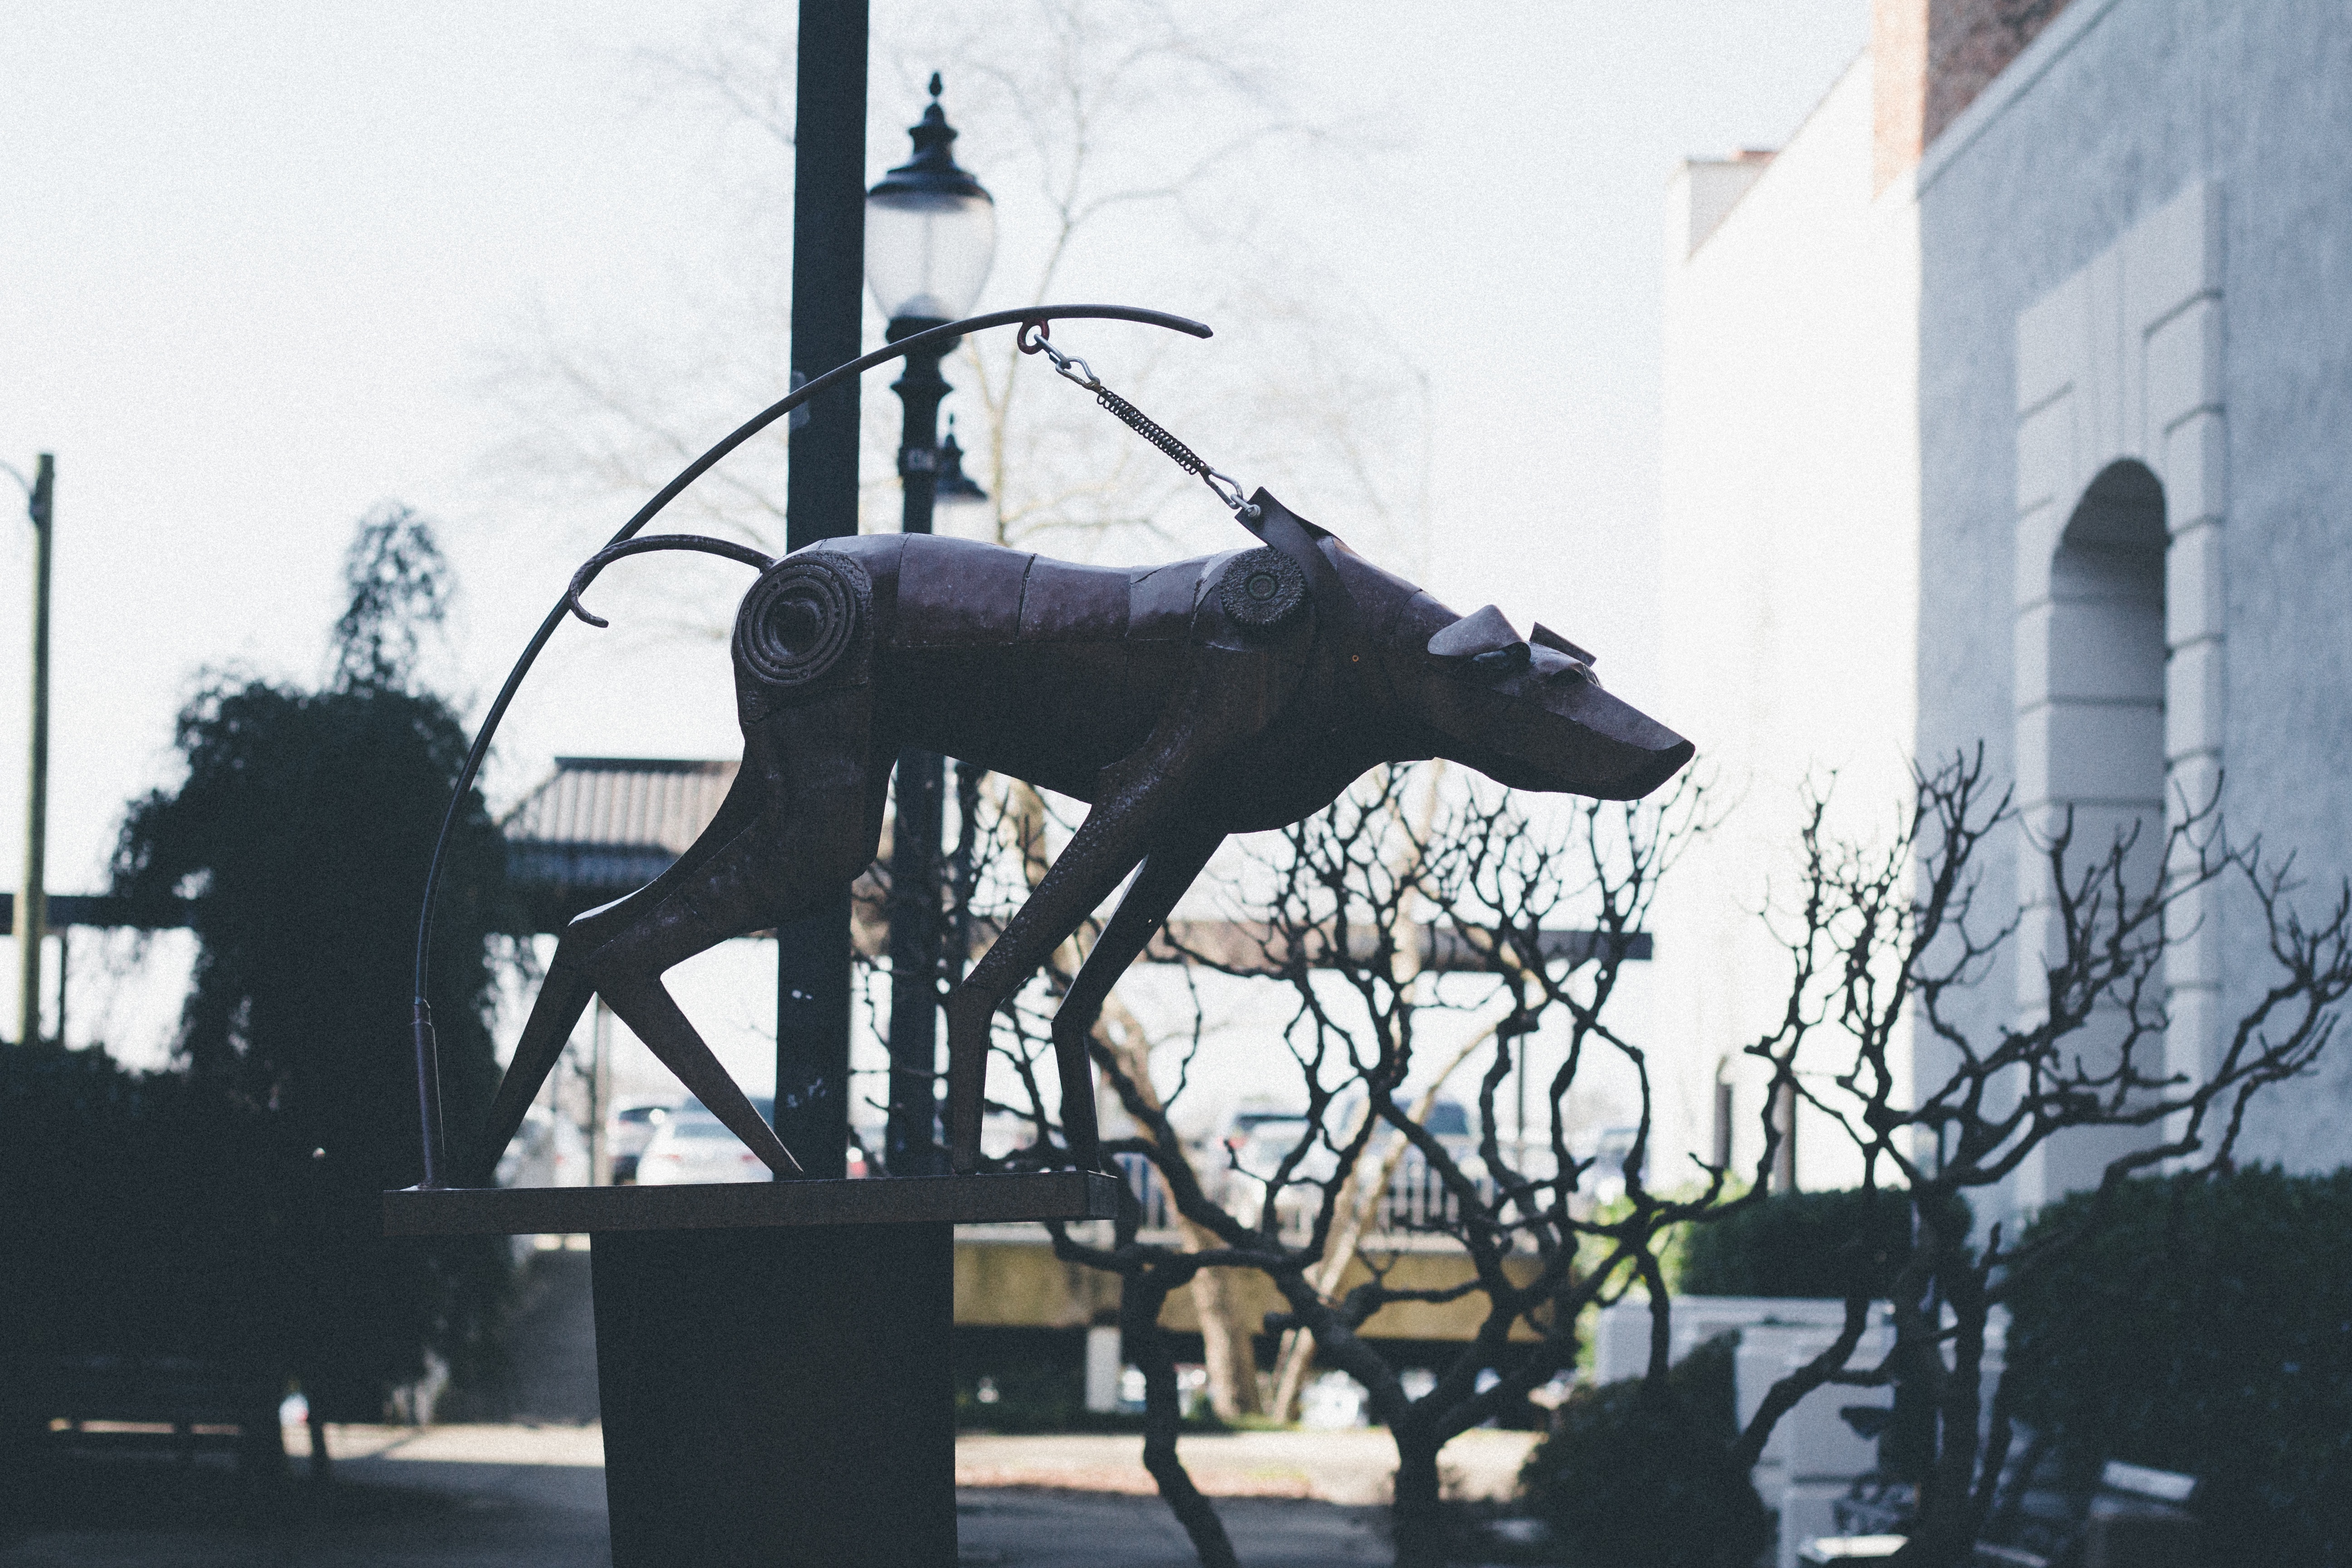
monument, statue, sculpture, art, tourist attraction